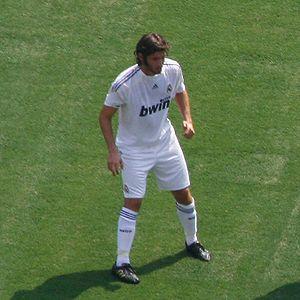
Esteban Félix Granero Molina, né le 2 juillet 1987 à Madrid, est un footballeur espagnol qui évolue au poste de milieu de terrain au Marbella FC.